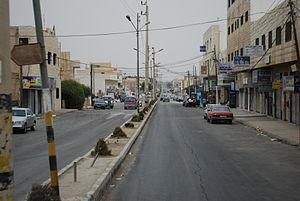
La route n° 35 Amman-Aqaba, entre le Wadi Mujib et Kerak.